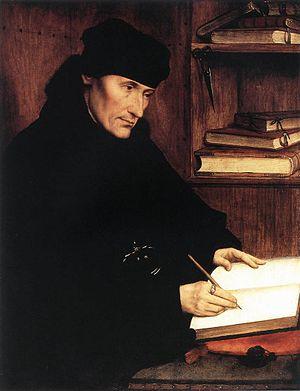
Le bonheur est un état ressenti comme agréable, équilibré et durable par quiconque estime être parvenu à la satisfaction de ses aspirations et désirs et éprouve alors un sentiment de plénitude et de sérénité.
L'Utopie est un ouvrage de Thomas More écrit en latin et publié en 1516. Thomas Morus fut un juriste, historien, philosophe, humaniste et homme politique anglais.
Érasme, également appelé Érasme de Rotterdam, né dans la nuit du 27 au 28 octobre 1466, ou 1467, ou 1469, à Rotterdam, mort le 12 juillet 1536 à Bâle, est un chanoine régulier de saint Augustin, philosophe, humaniste et théologien des Pays-Bas bourguignons, considéré comme l’une des figures majeures de la culture européenne.